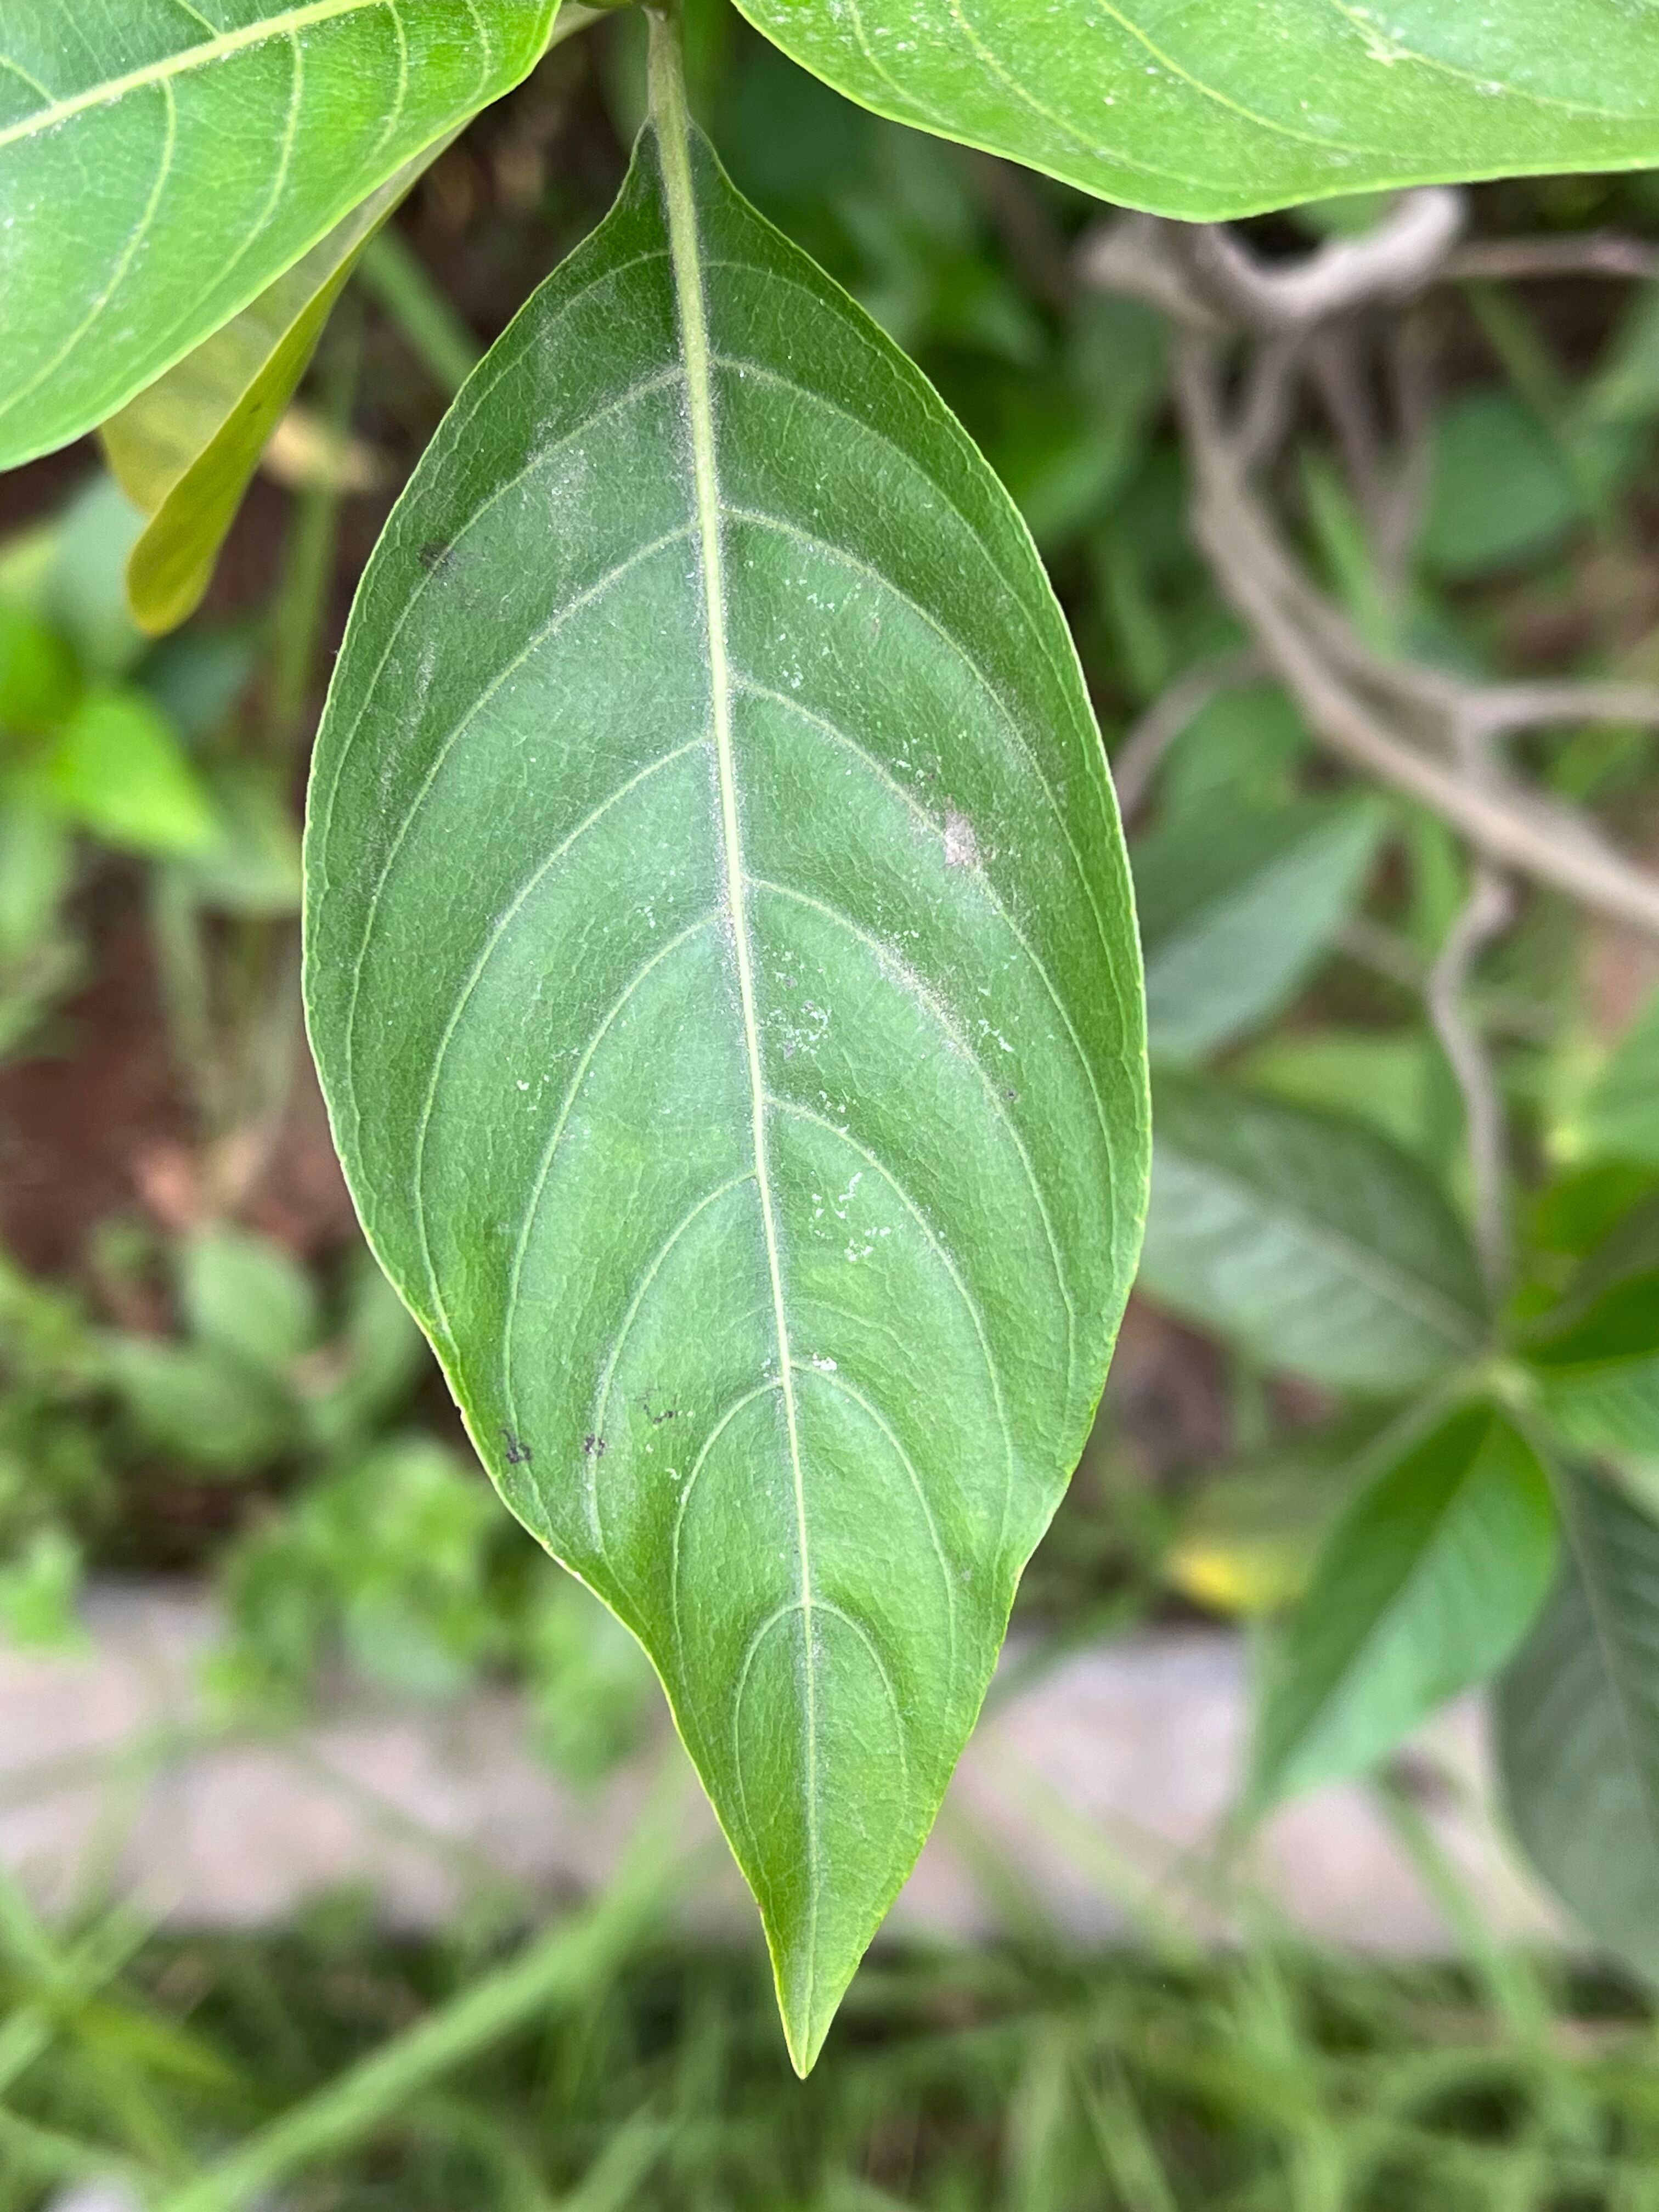
Plant species: justicia-adhatoda